Jesús Owono

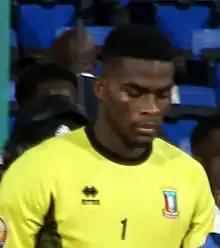
Owono with Equatorial Guinea in 2022

Jesús Lázaro Owono Ngua Akeng (born 1 March 2001) is an Equatoguinean professional footballer who plays as a goalkeeper for Segunda División club FC Andorra, on loan from La Liga side Alavés, and the Equatorial Guinea national team.